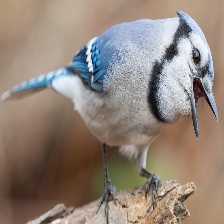
Species: CHARA DE COLLAR
Scientific name: CYANOLYCA ARMILLATA